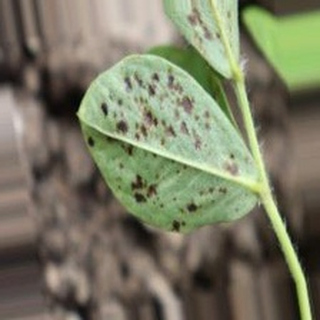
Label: groundnut_rust